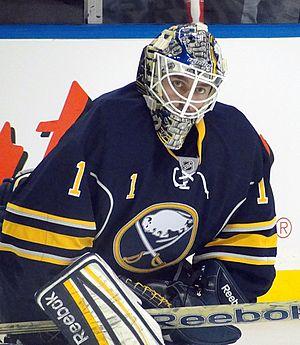
Jhonas Erik Enroth est un joueur professionnel suédois de hockey sur glace. Il évolue au poste de gardien de but.